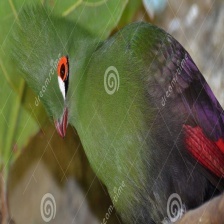
Species: GUINEA TURACO
Scientific name: TAURACO PERSA